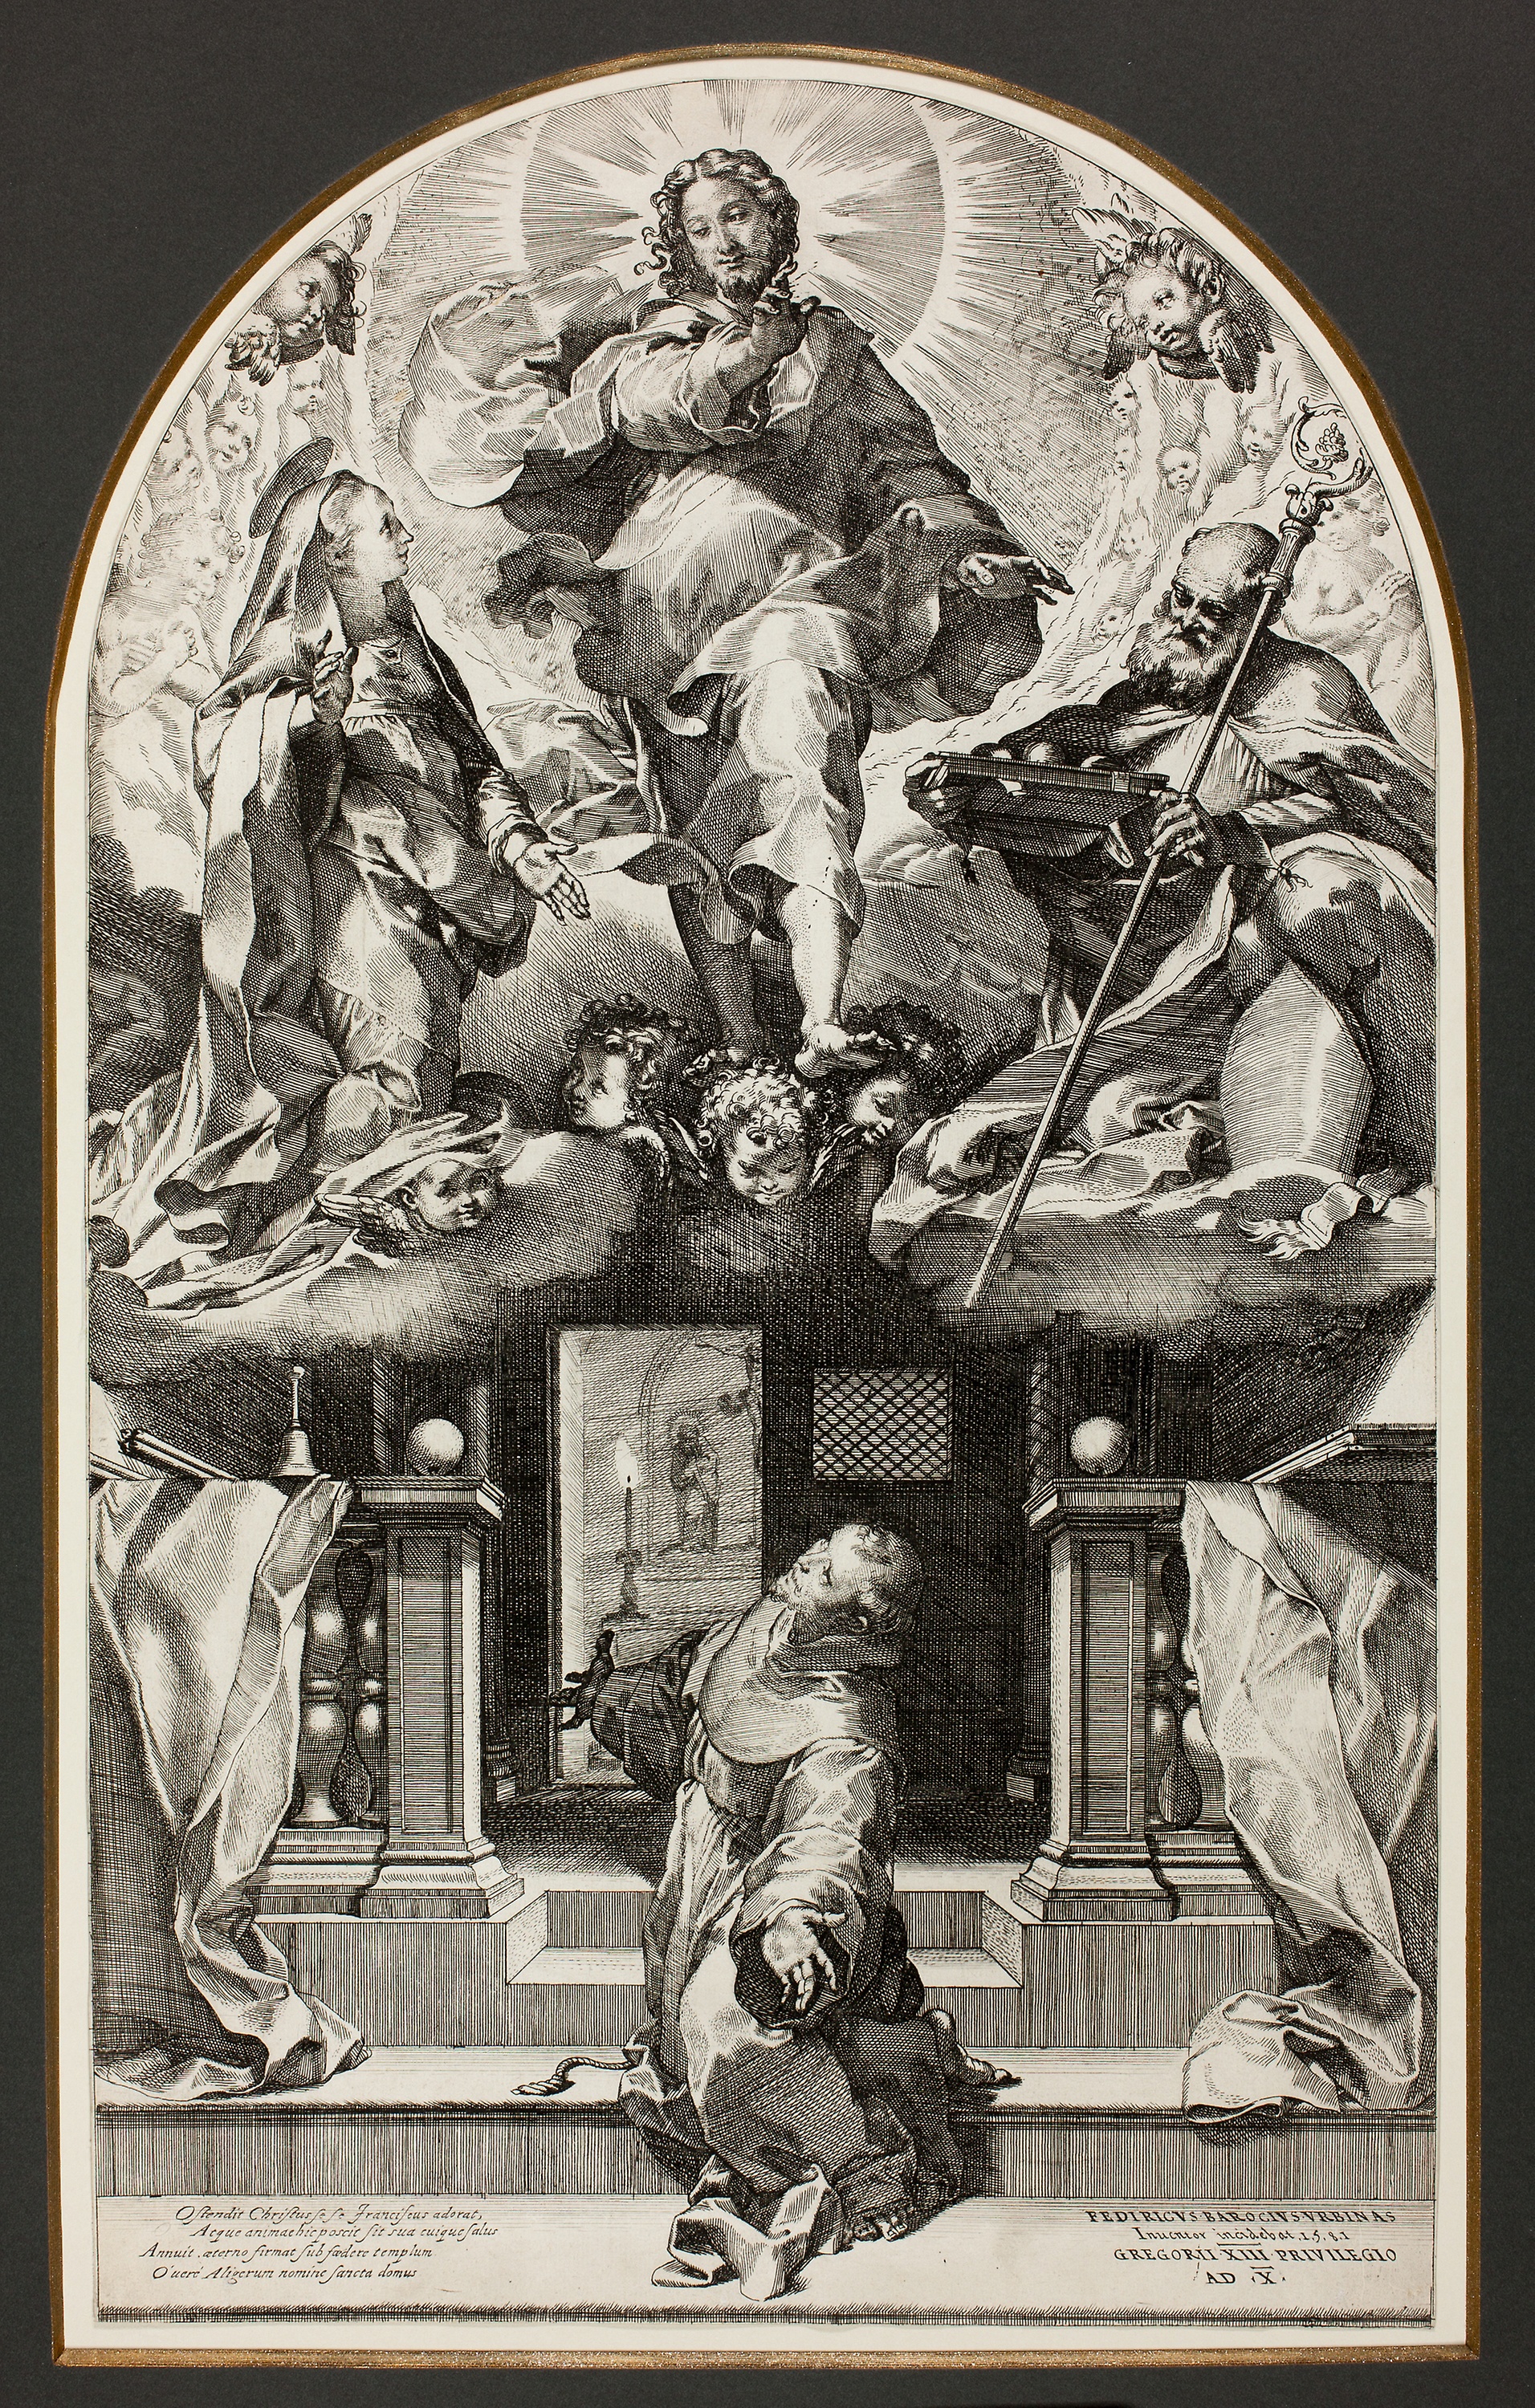
art, history, black and white, human behavior, arch